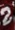
Number: 2